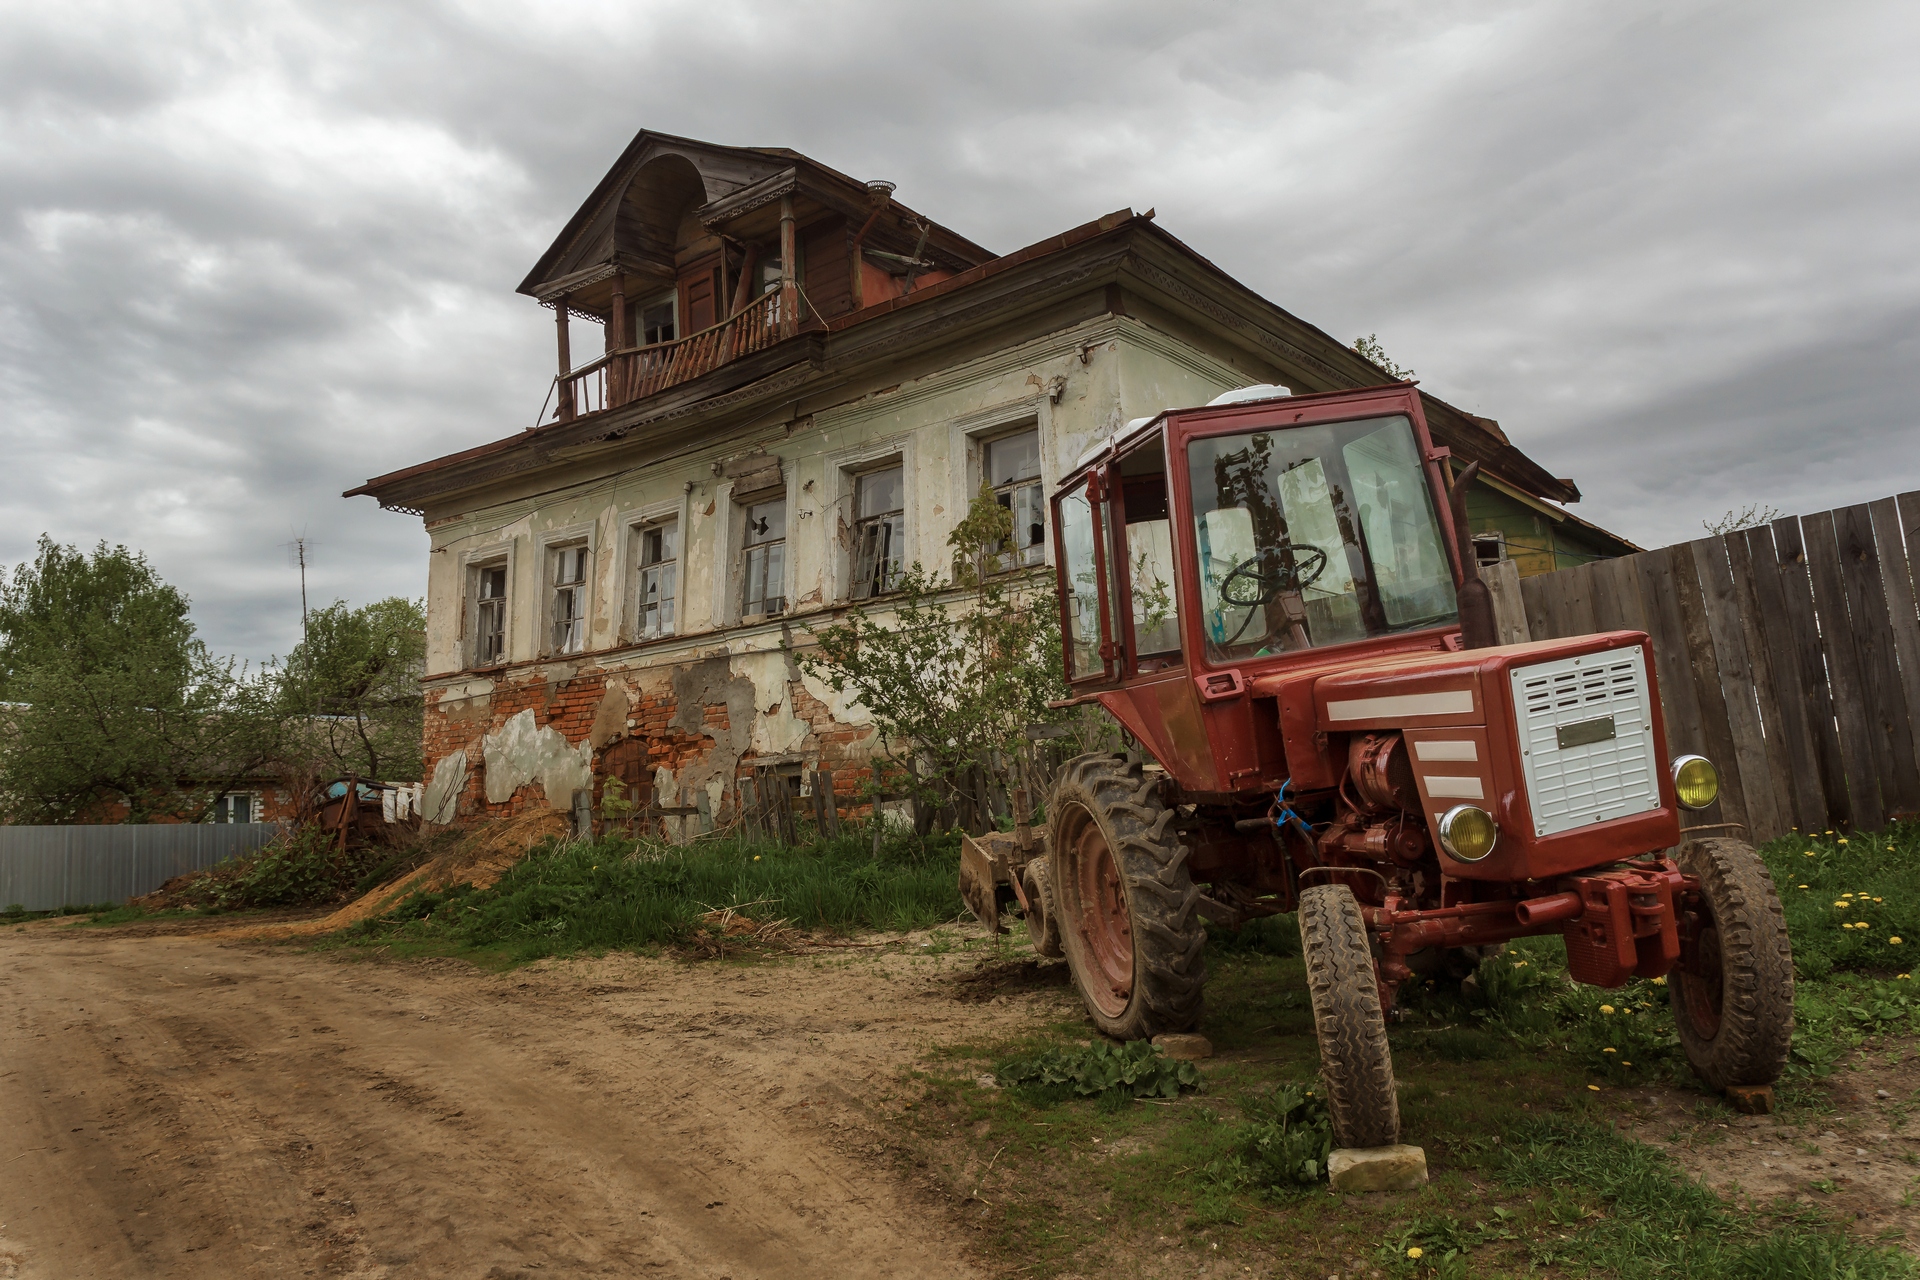
tractor, vehicle, transport, rural area, house, home, tree, motor vehicle, farm, car, construction equipment, agricultural machinery, grass, plant